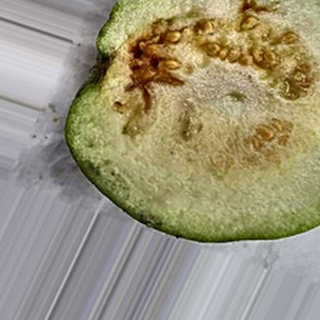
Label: guava_fruit_fly